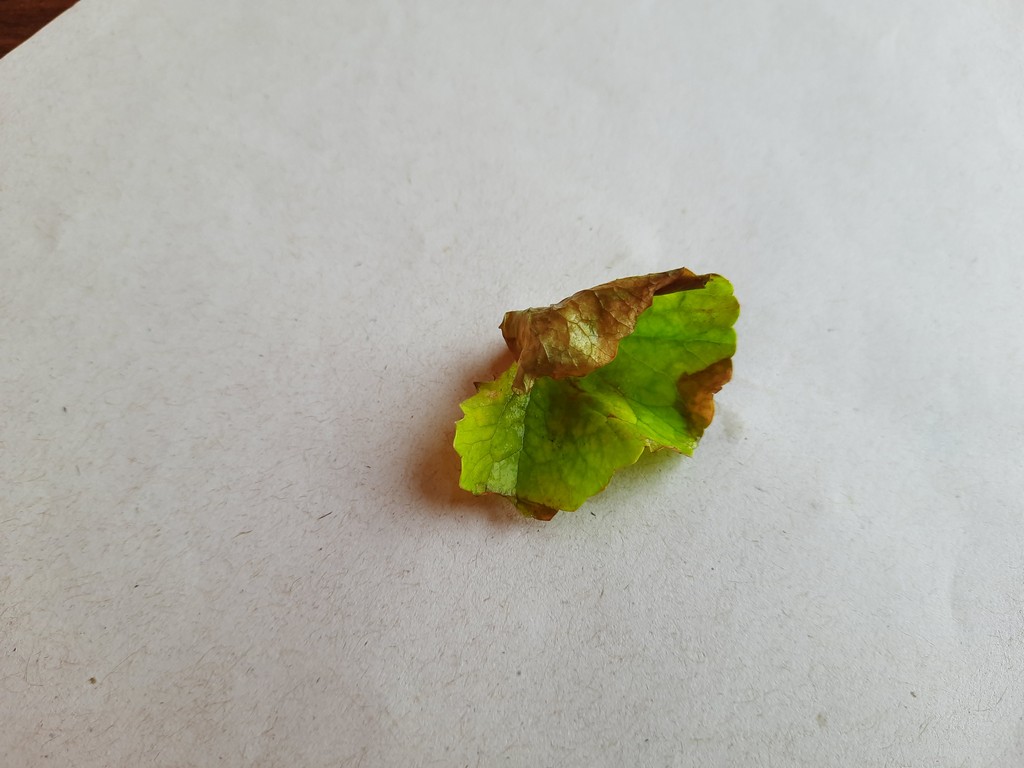
Label: Unhealthy